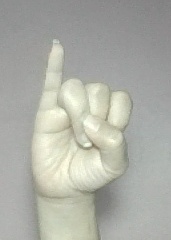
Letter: meem